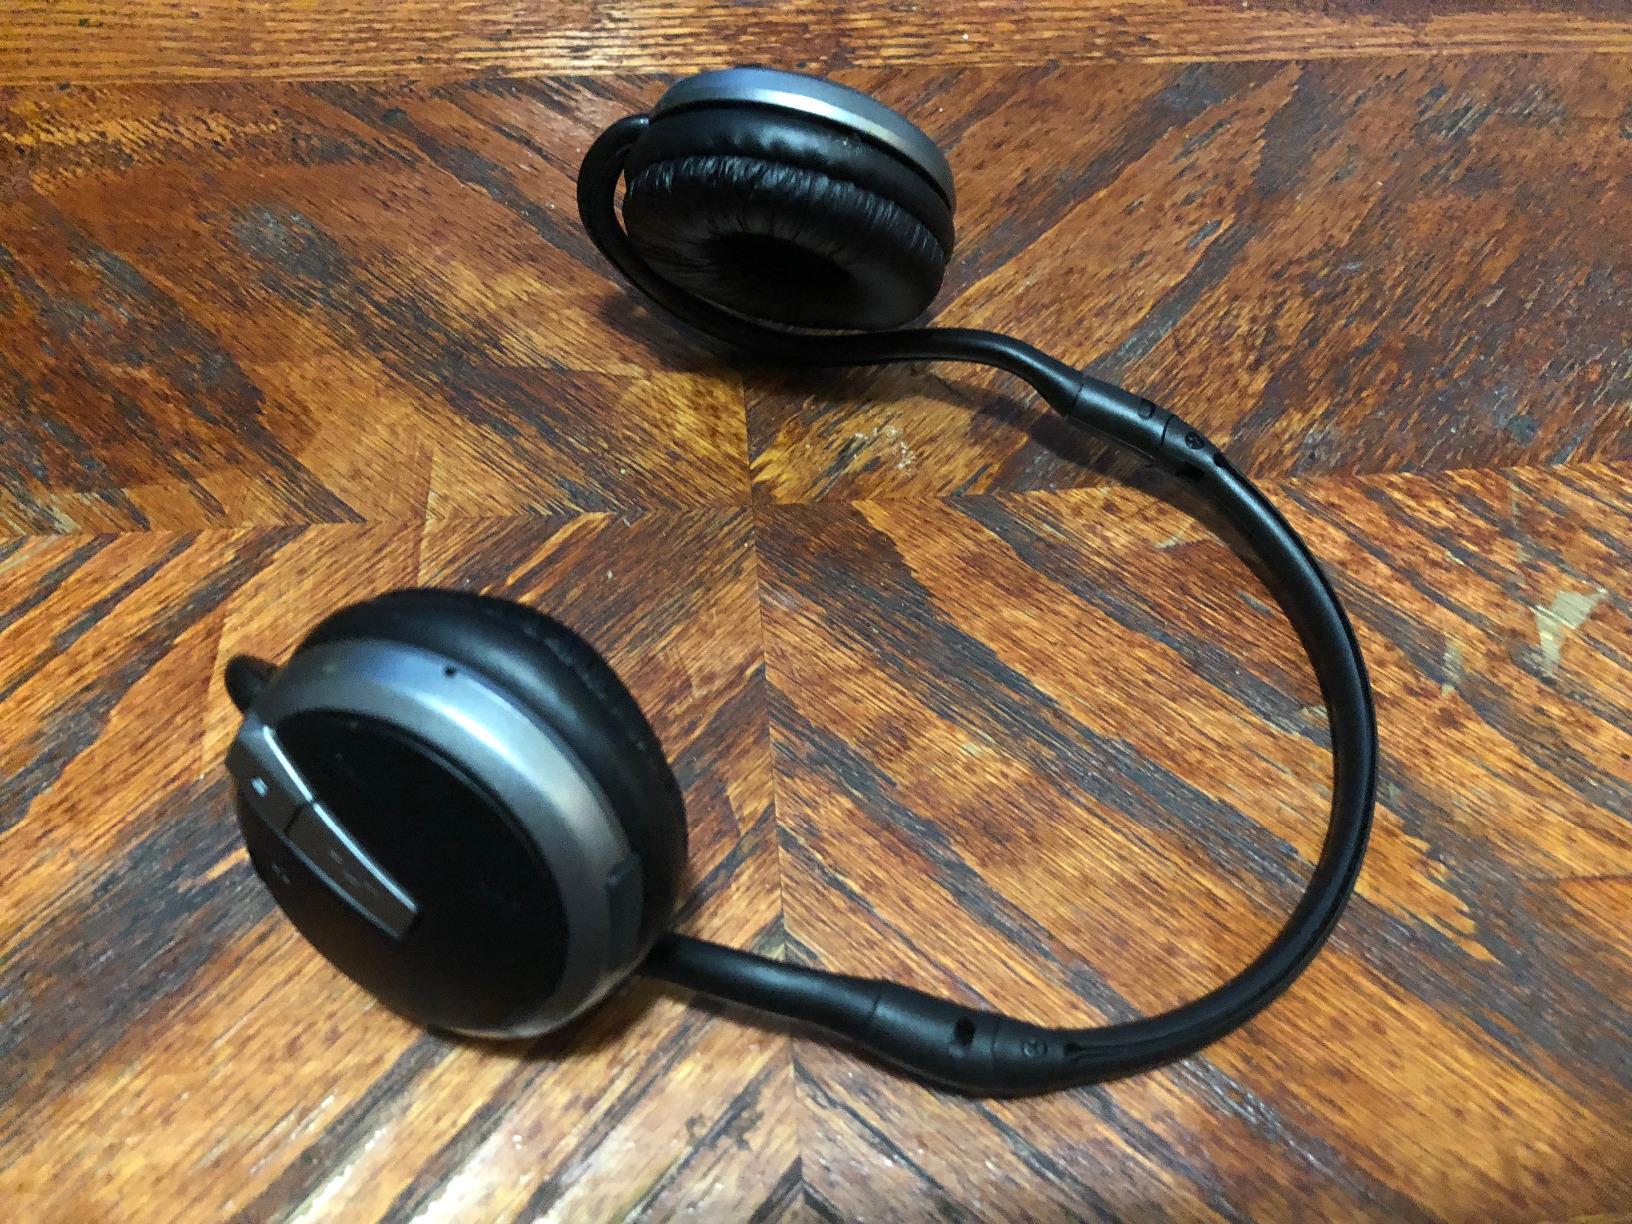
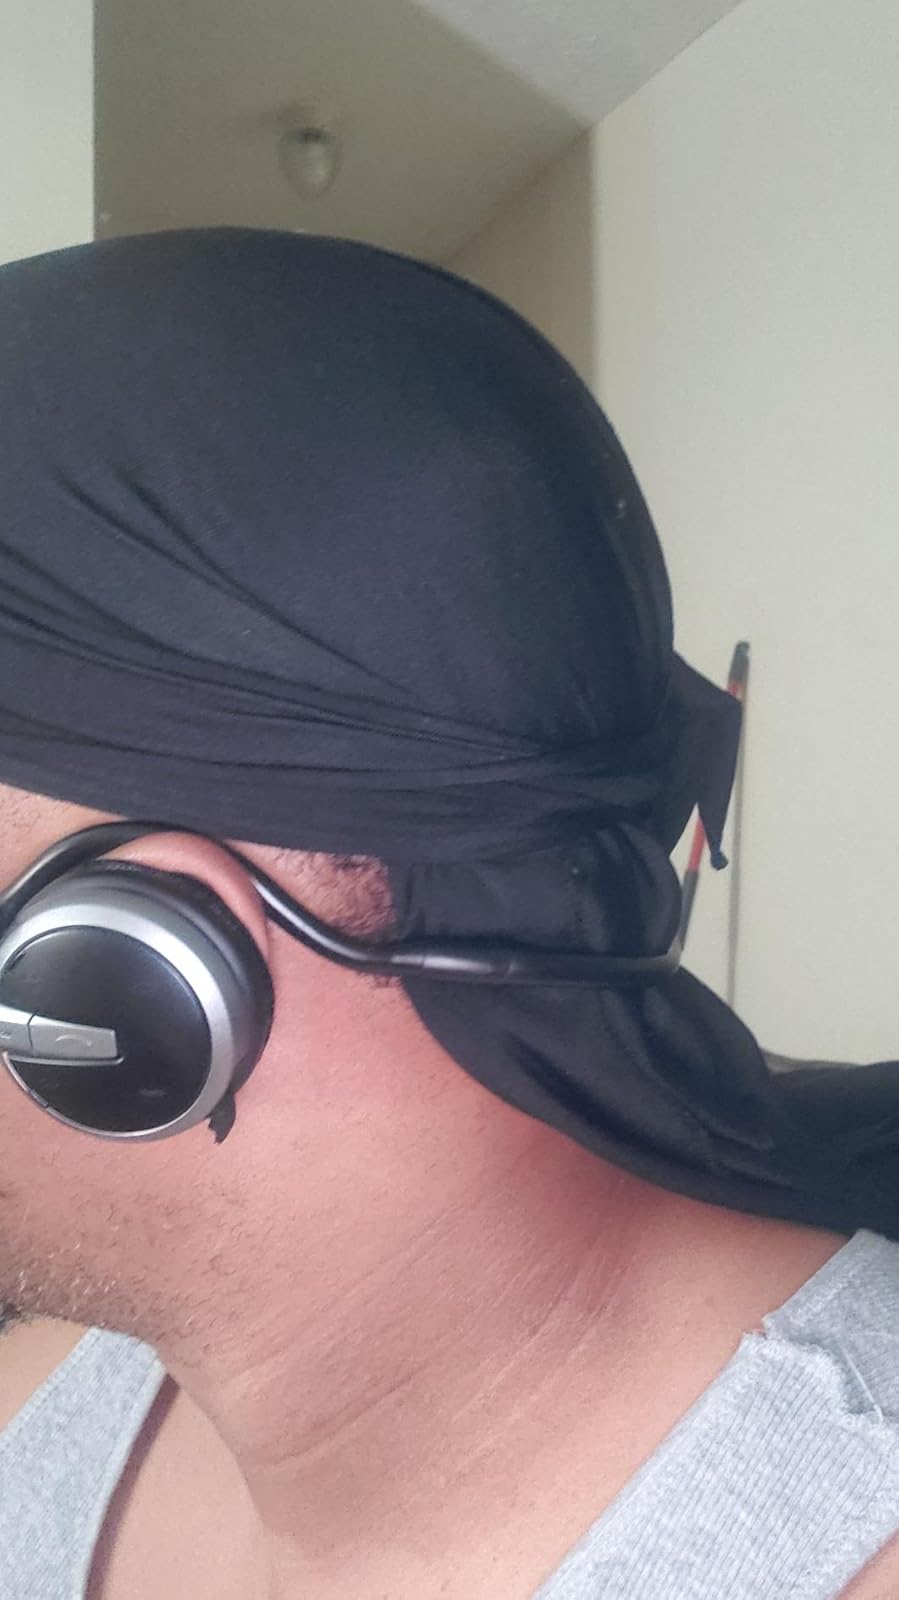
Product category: headphones
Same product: yes